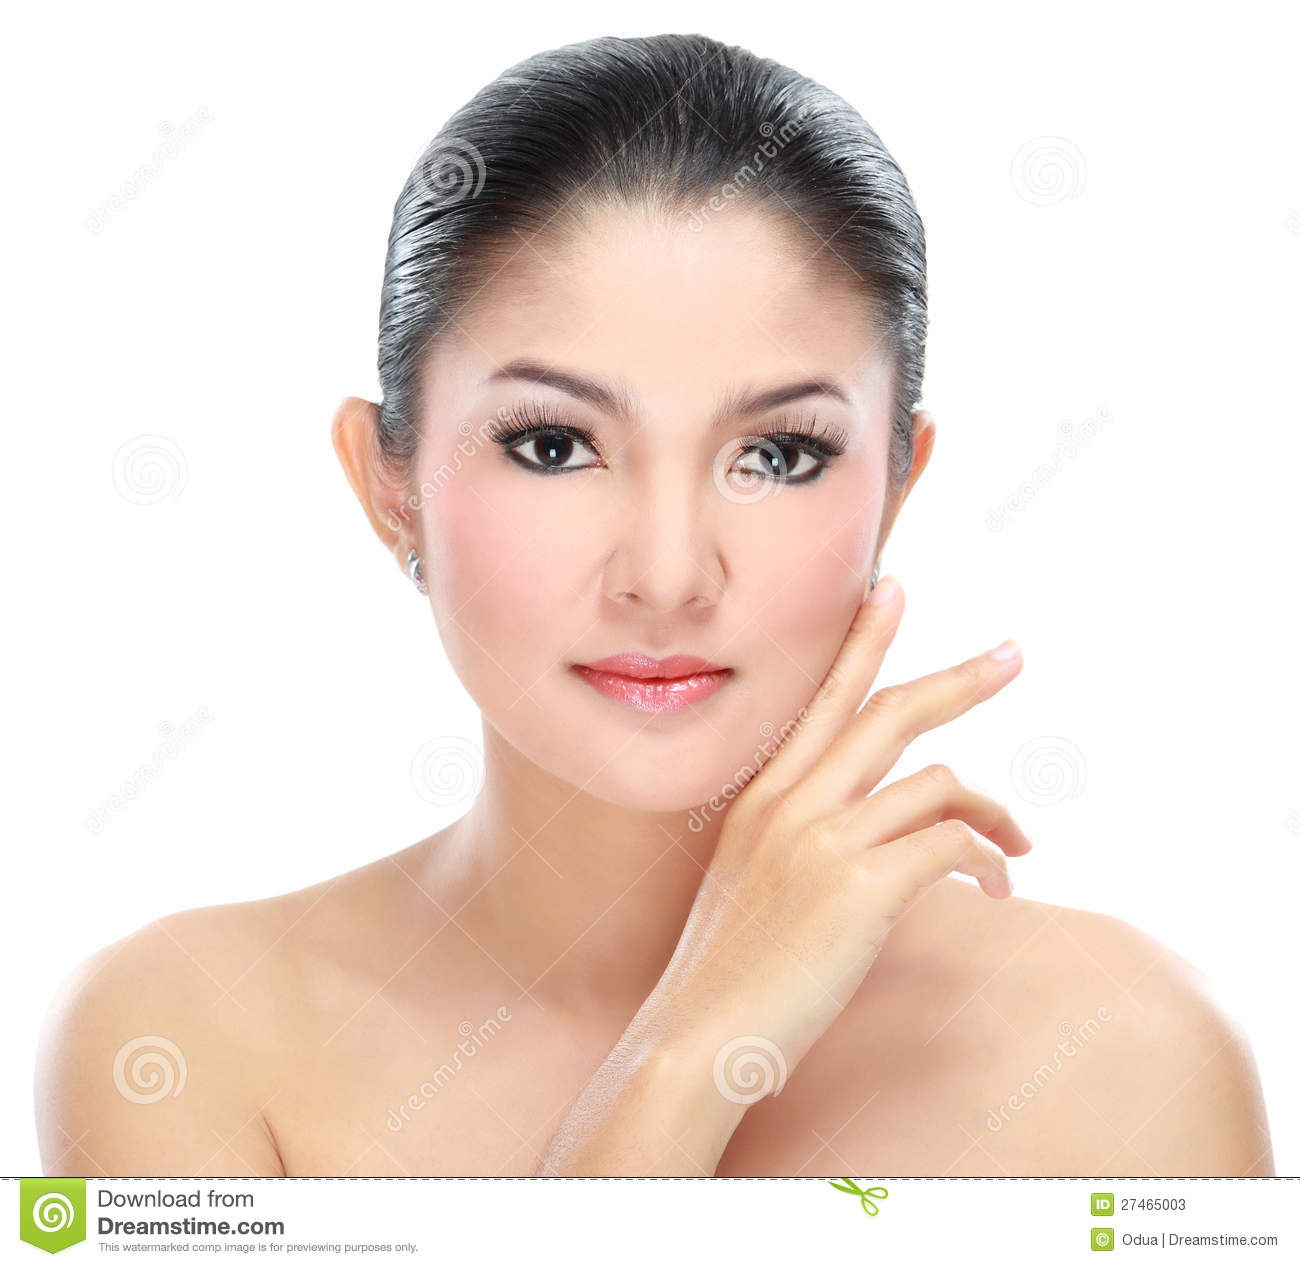
Label: Colored